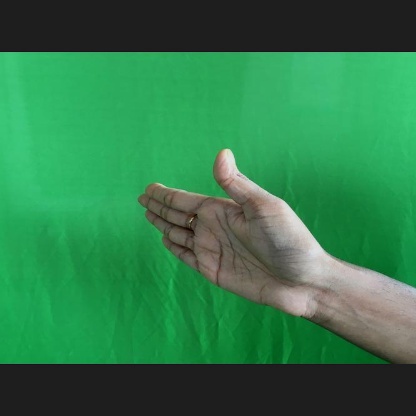
Mudra: Ardhachandran